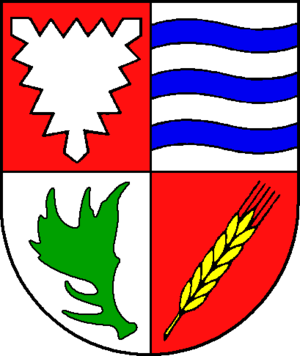
Wangels est une commune d'Allemagne de l'arrondissement du Holstein-de-l'Est en Allemagne septentrionale. Elle avait une population de 2 227 habitants au 31 décembre 2008.